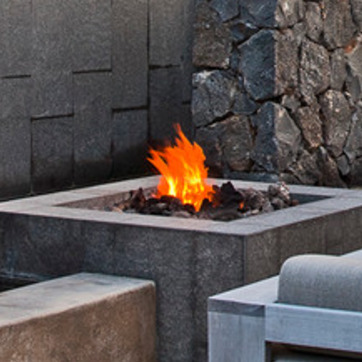
Material: other